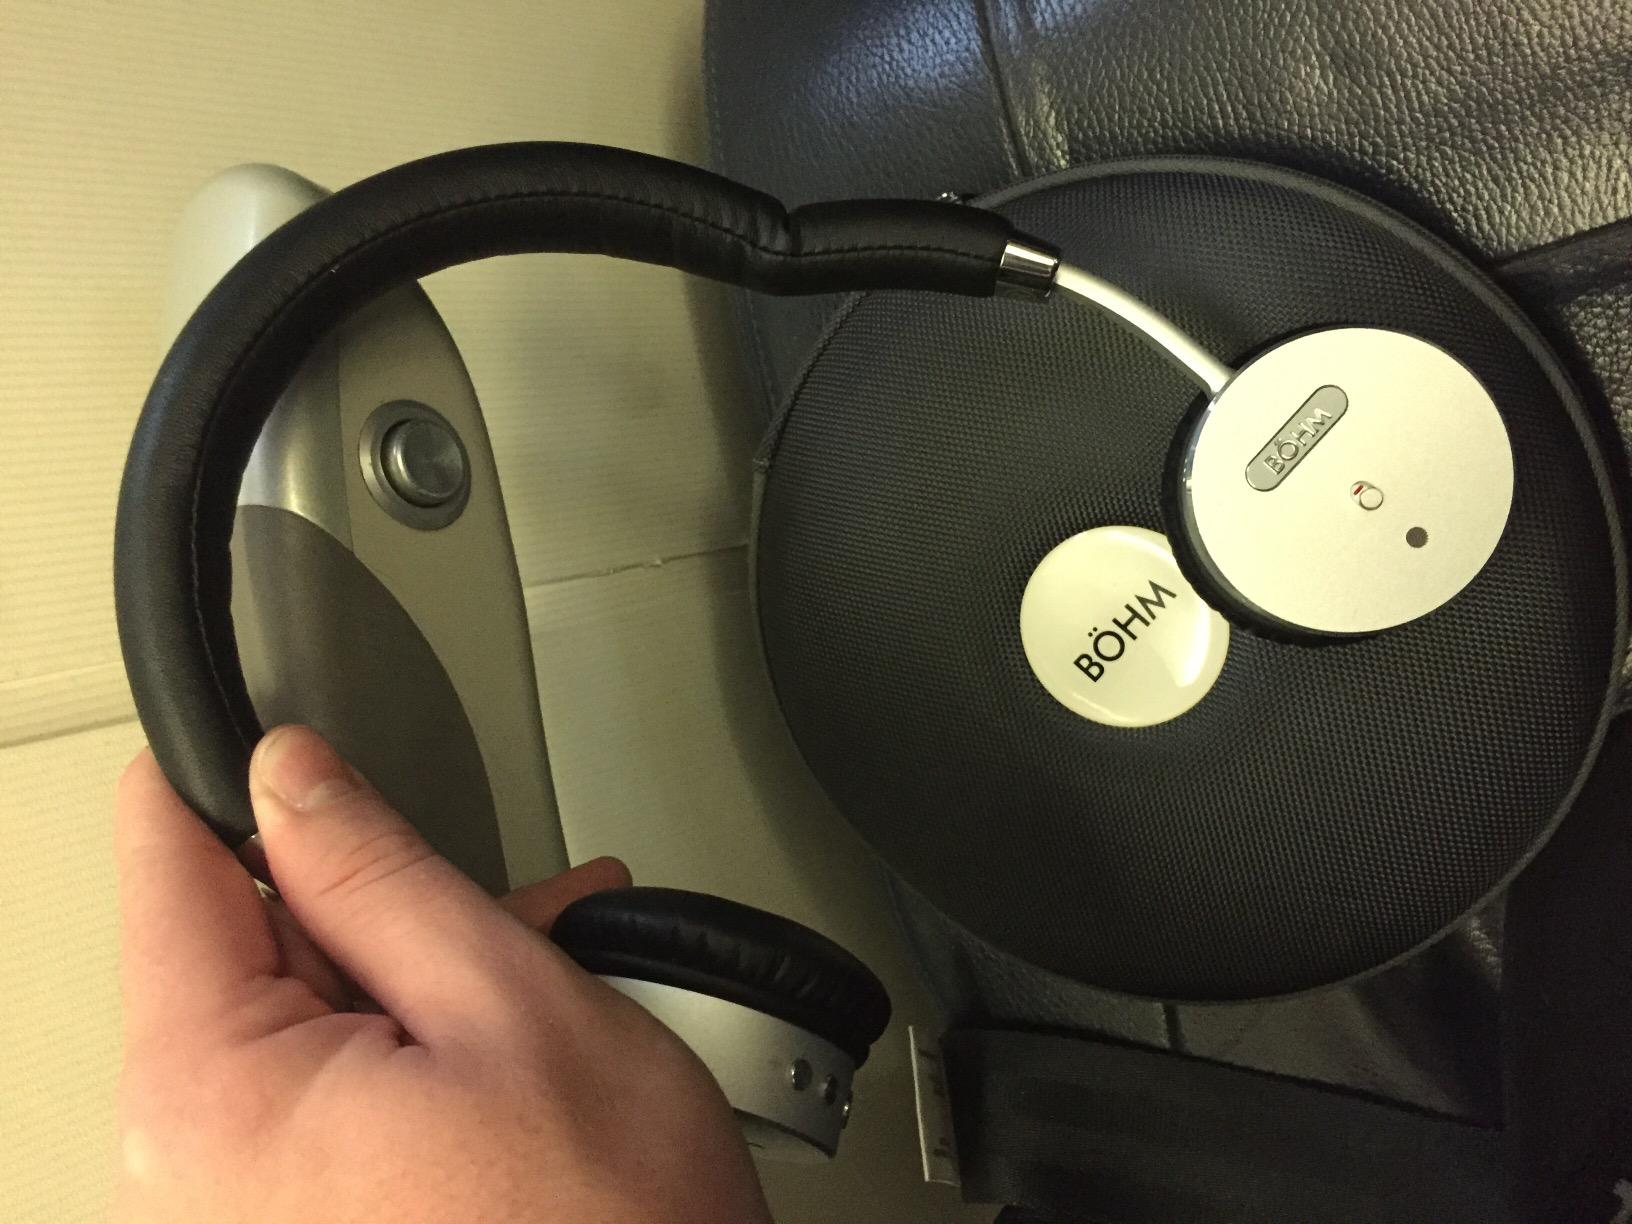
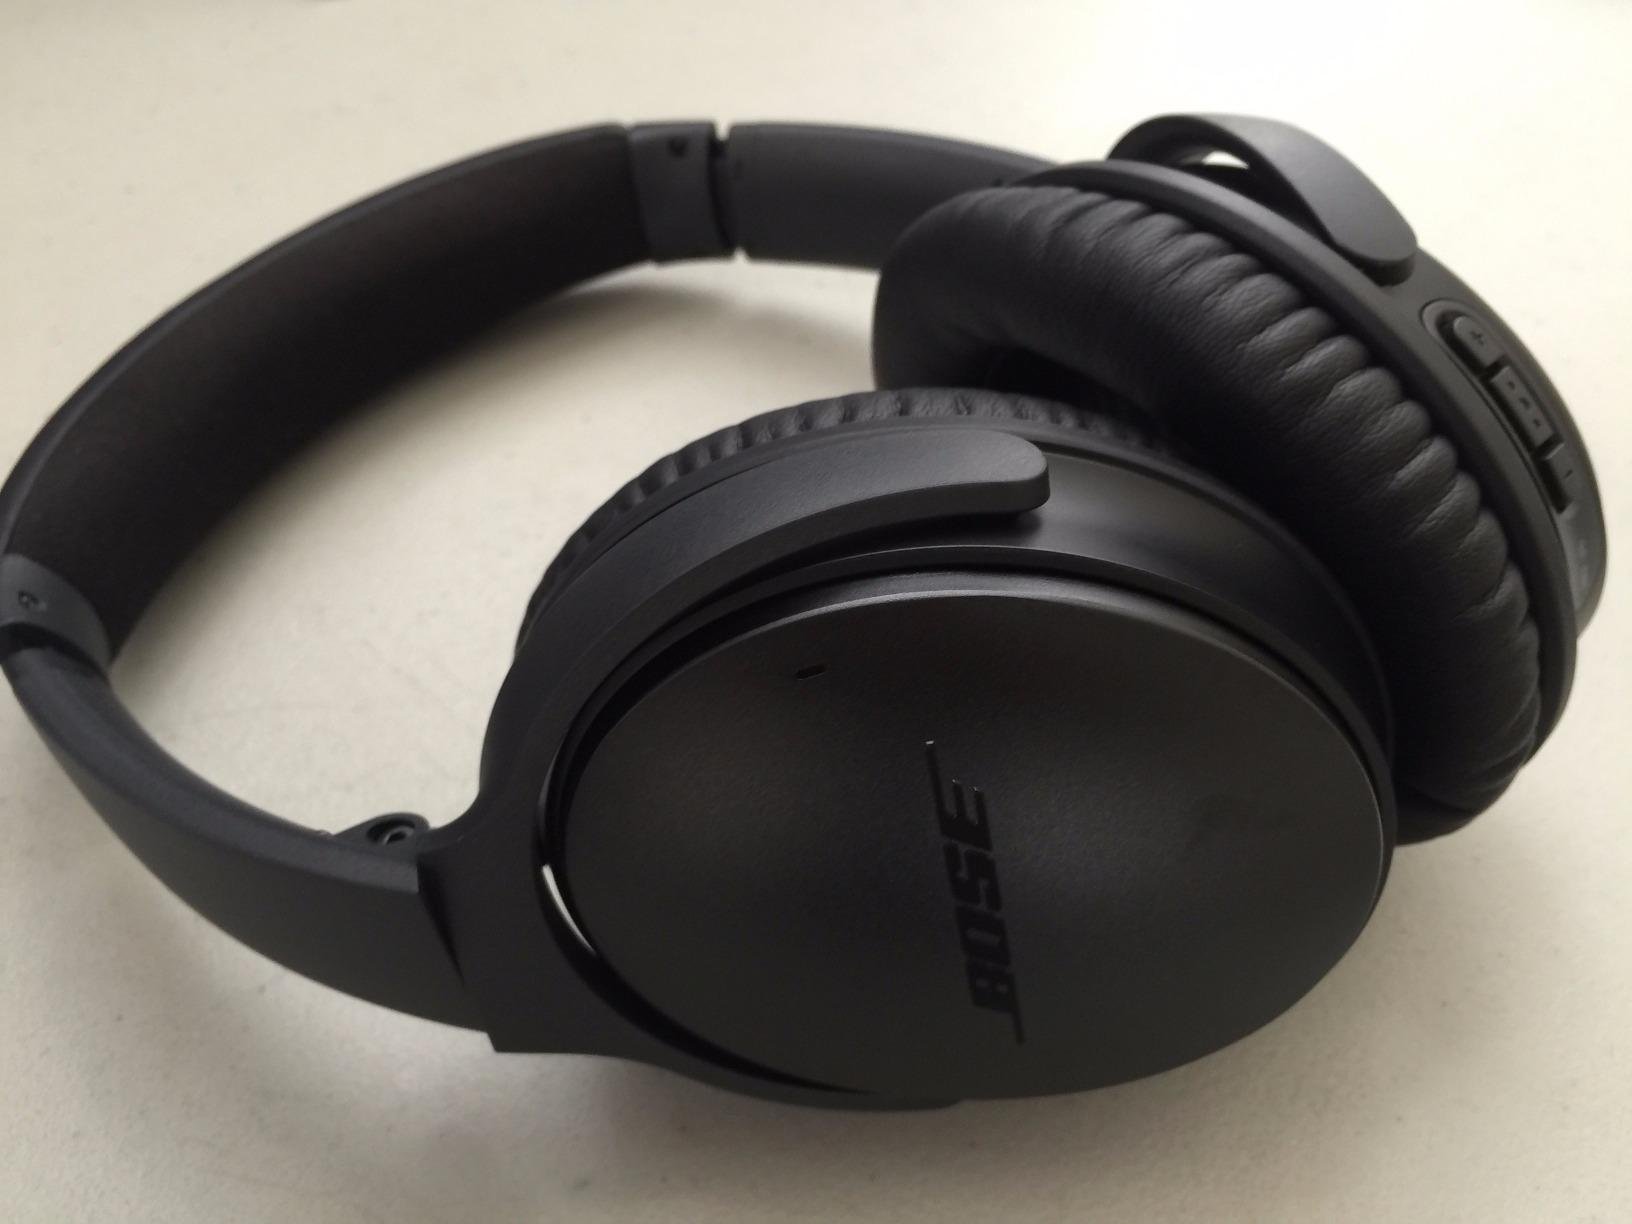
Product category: headphones
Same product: no